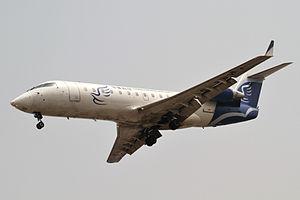
China Express Airlines est une compagnie aérienne chinoise basée à Guiyang, dans la province de Guizhou. Fondée en mai 2006, c'est une compagnie privée dont le capital est partagé par Cathay Fortune, High Zero, Tampines International et autres.